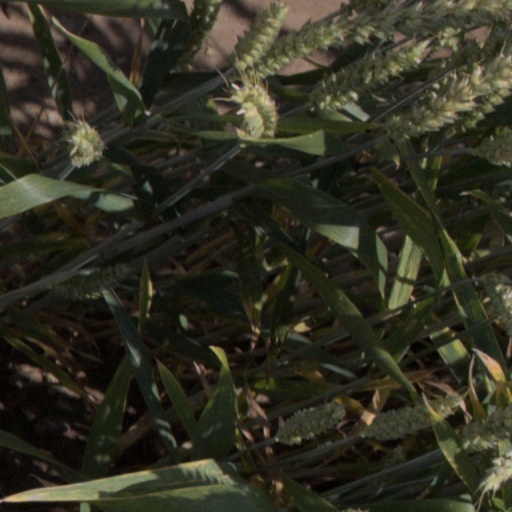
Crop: wheat